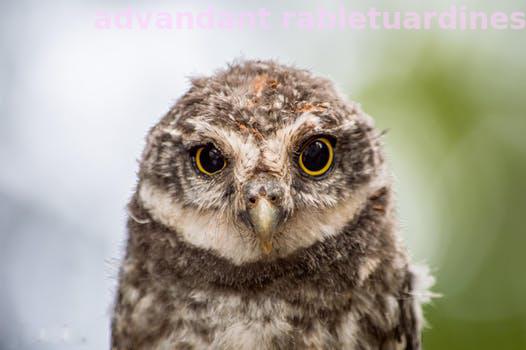
Label: Watermark